Udo Jürgens

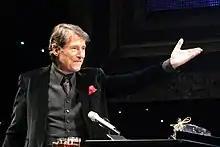
Jürgens in 2010

Jürgens' song "Sag ihr, ich lass sie grüßen" came fourth in 1965's contest, and on his third try, he won the Eurovision Song Contest 1966 in Luxembourg with "Merci, Chérie", which became an English-language hit for Vince Hill, another cover by Monro, and one of Jürgens' most recognized compositions. Jürgens' version alone sold over one million copies, and he was awarded a gold disc by Deutsche Vogue in 1966.